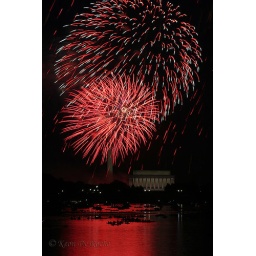
taken from arlington, VA. Lincoln memorial, monument and capital building in view.